Ellen Burstyn

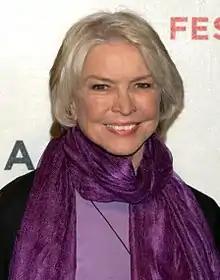
Burstyn in 2009

Ellen Burstyn (born Edna Rae Gillooly; December 7, 1932) is an American actress. Known for her portrayals of complex women in dramas, she is the recipient of numerous accolades, including an Academy Award, a Tony Award, and two Primetime Emmy Awards, making her one of the few performers to achieve the "Triple Crown of Acting". She has also received a BAFTA Award and a Golden Globe Award.